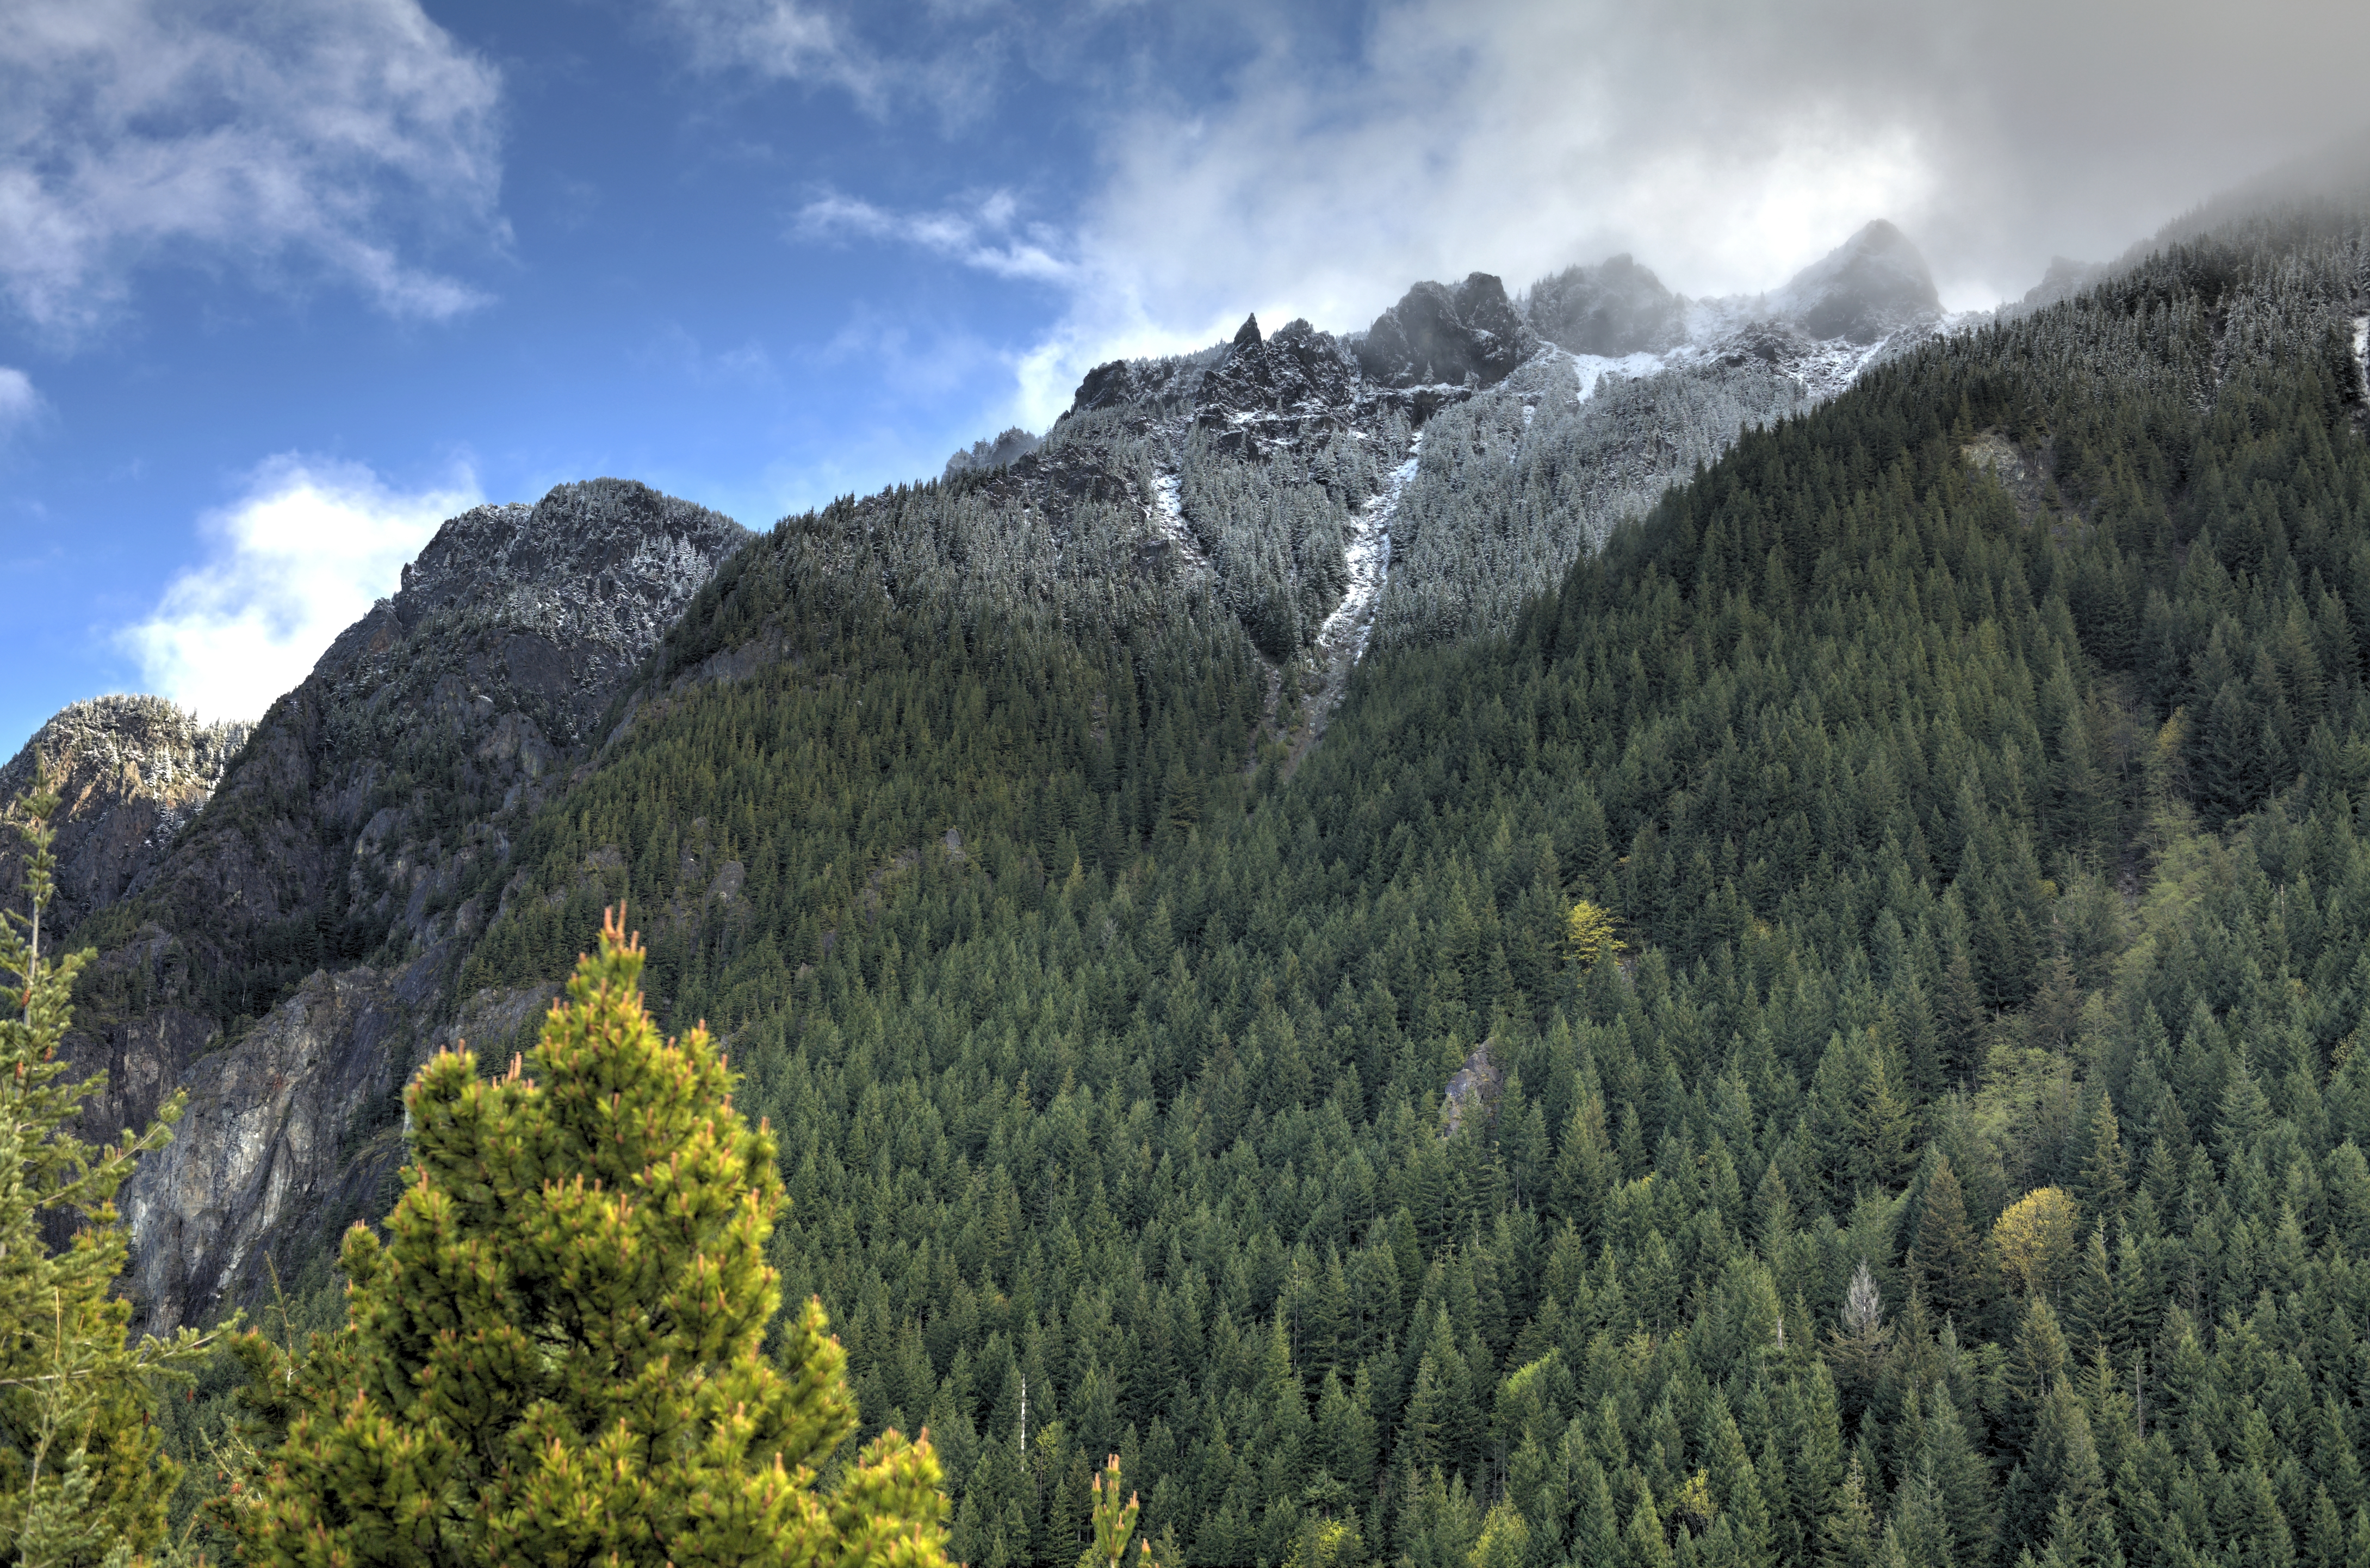
landscape, tree, nature, forest, wilderness, mountain, sky, valley, mountain range, autumn, national park, ridge, summit, trees, clouds, alps, plateau, habitat, ecosystem, landform, mountain pass, biome, geographical feature, woody plant, mountainous landforms, temperate coniferous forest